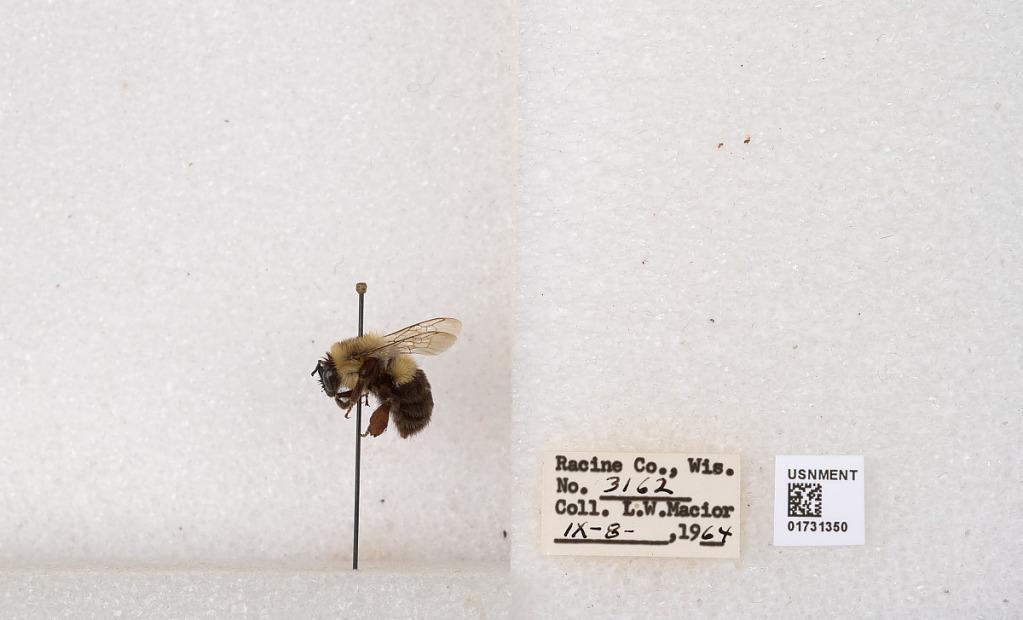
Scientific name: Bombus impatiens Cresson
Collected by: L. Macior
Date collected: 1964-9-8
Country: United States
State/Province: Wisconsin
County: Racine
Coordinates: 42.7299, -87.8123